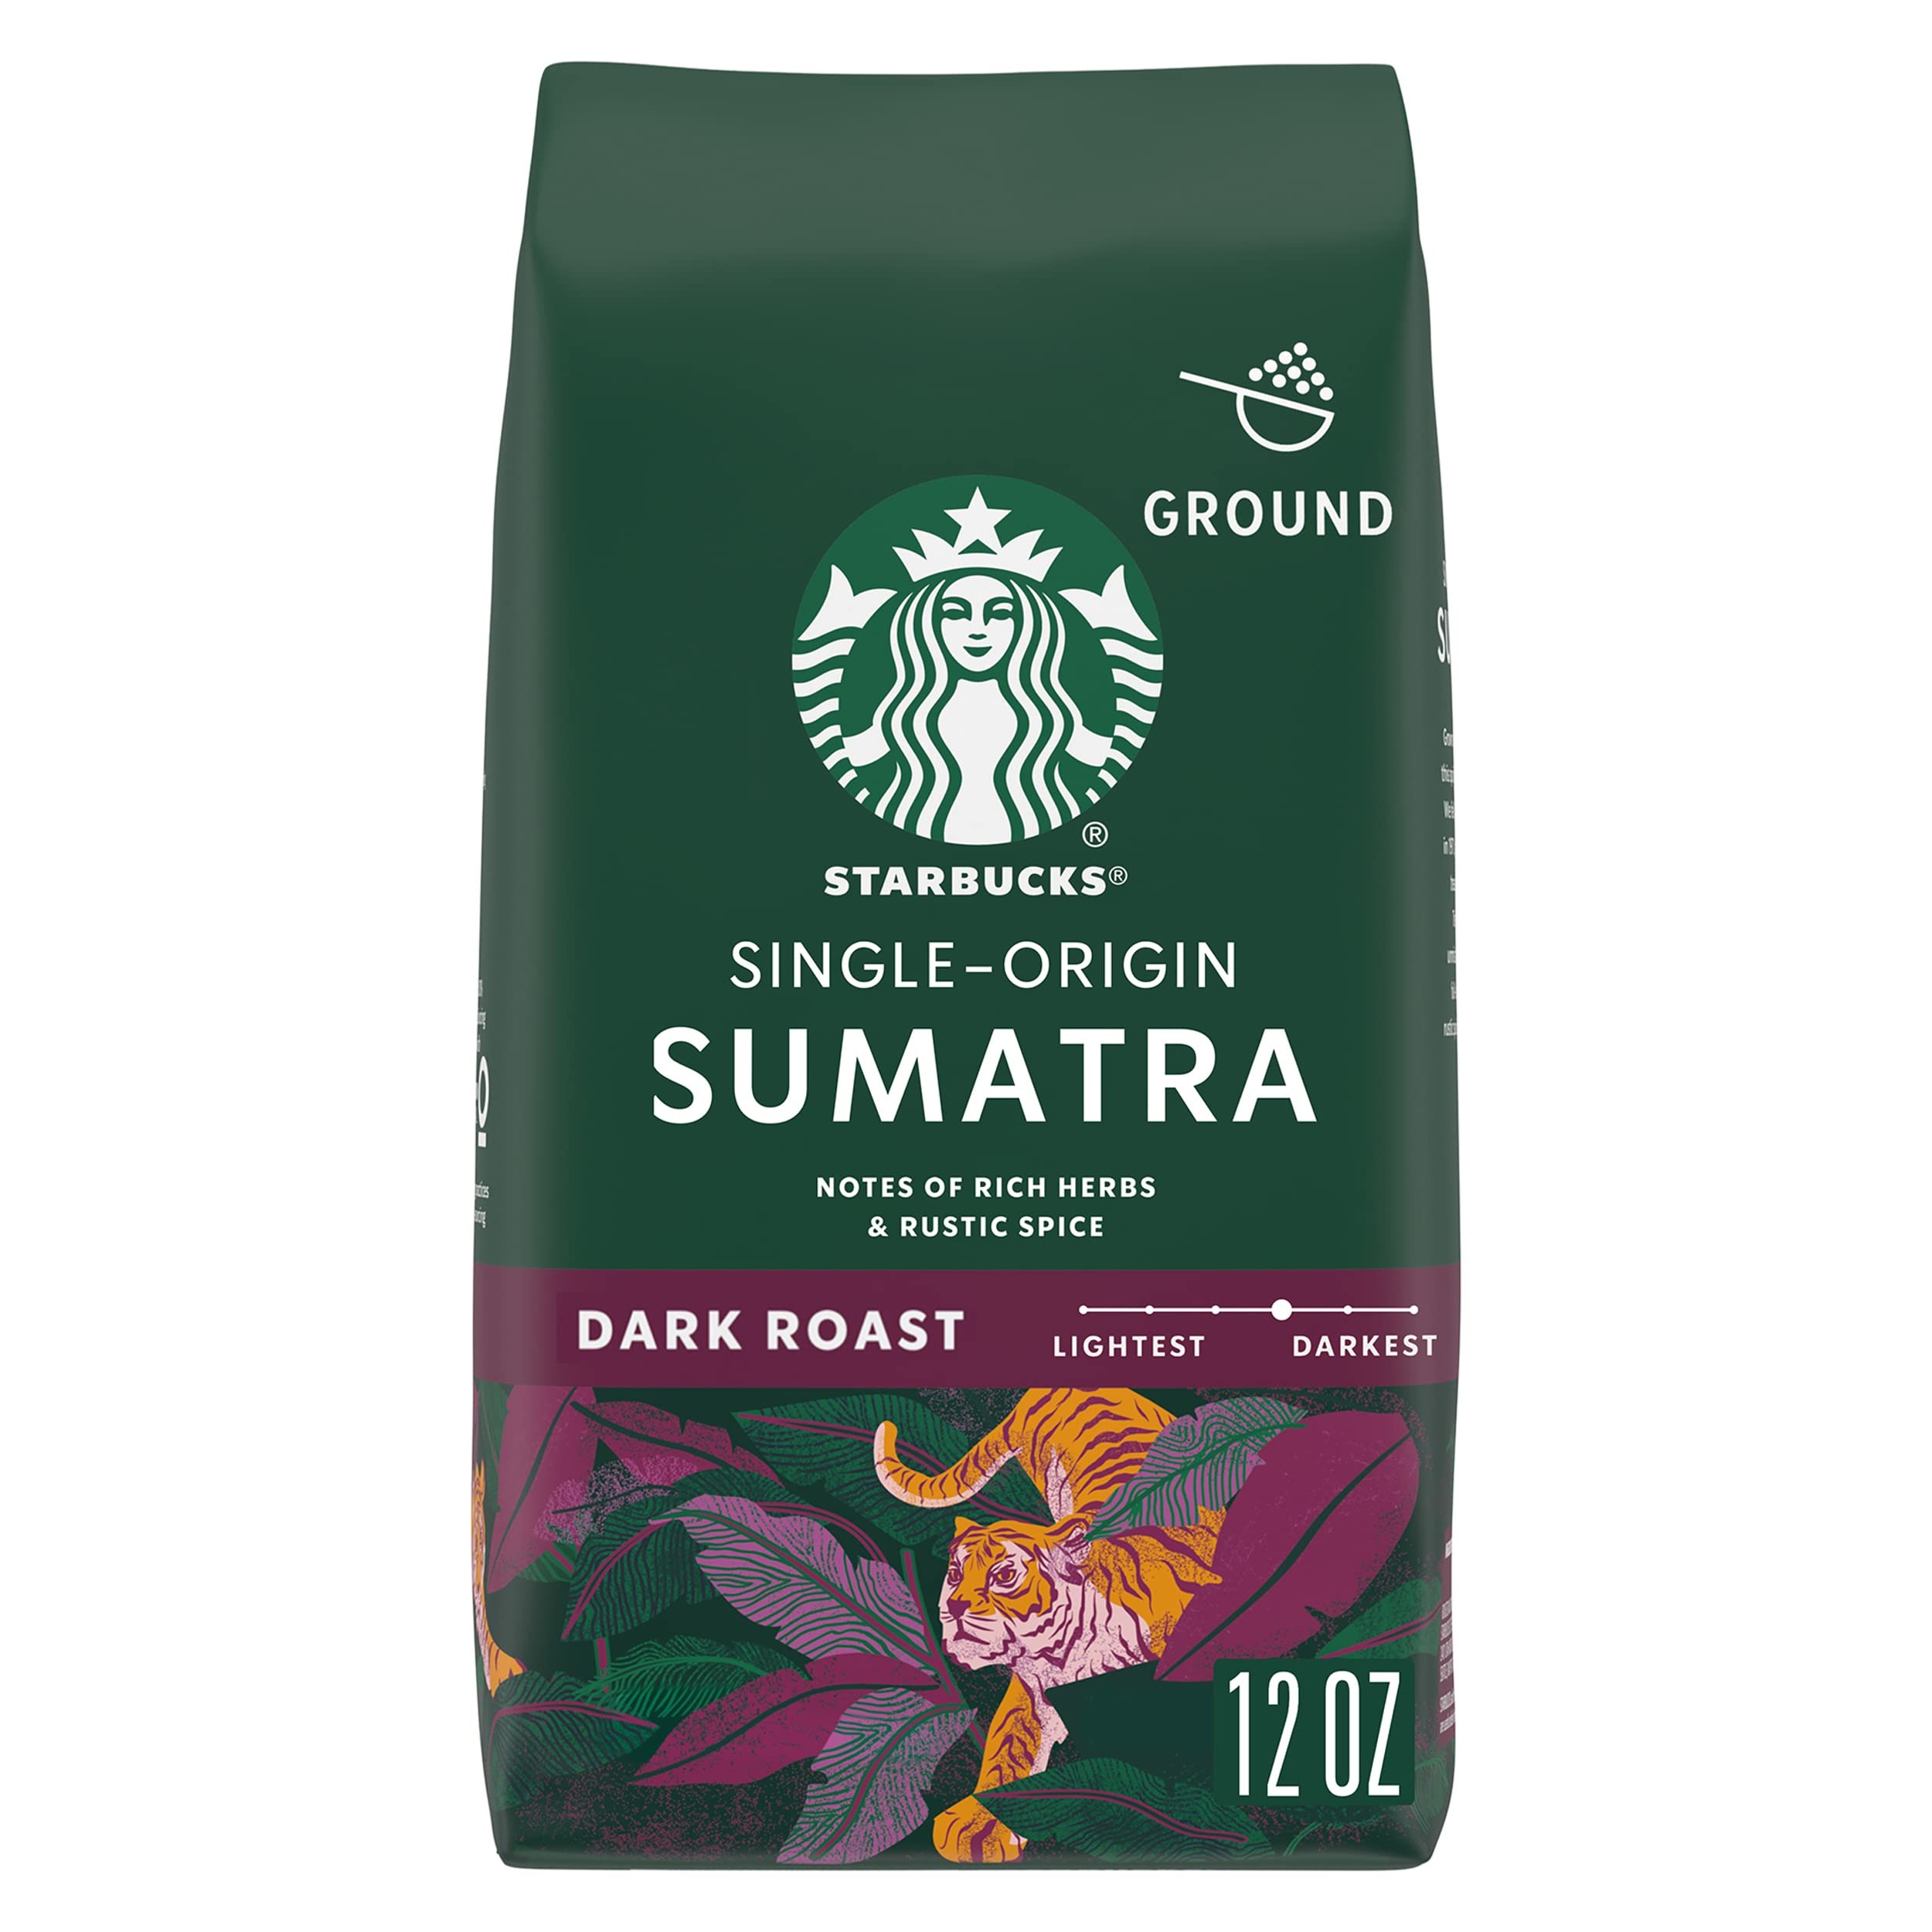
Item Name: Starbucks Ground Coffee, Dark Roast Coffee, Sumatra, 100% Arabica, 1 bag (12 oz)
Bullet Point 1: PREMIUM GROUND COFFEE—Starbucks delivers exceptional coffee cup after cup with this 12-ounce bag of Sumatra dark roast ground coffee
Bullet Point 2: STARBUCKS SINGLE-ORIGIN SUMATRA COFFEE—This full-bodied single-origin dark coffee has notes of rich herbs and rustic spice
Bullet Point 3: FRESH TASTE—Starbucks adheres to the highest quality standards—shipping you the same carefully roasted 100% arabica coffee beans we brew in our cafés
Bullet Point 4: MAKE IT YOUR OWN—An everyday cup no matter how you brew it, Starbucks coffee is carefully ground to be ideal for a variety of brewing methods, including drip brewer, coffee press, pour-over and moka pot
Bullet Point 5: ETHICALLY SOURCED—Starbucks is committed to 100% ethical coffee sourcing in partnership with Conservation International
Value: 1.0
Unit: Count

Price: 9.99